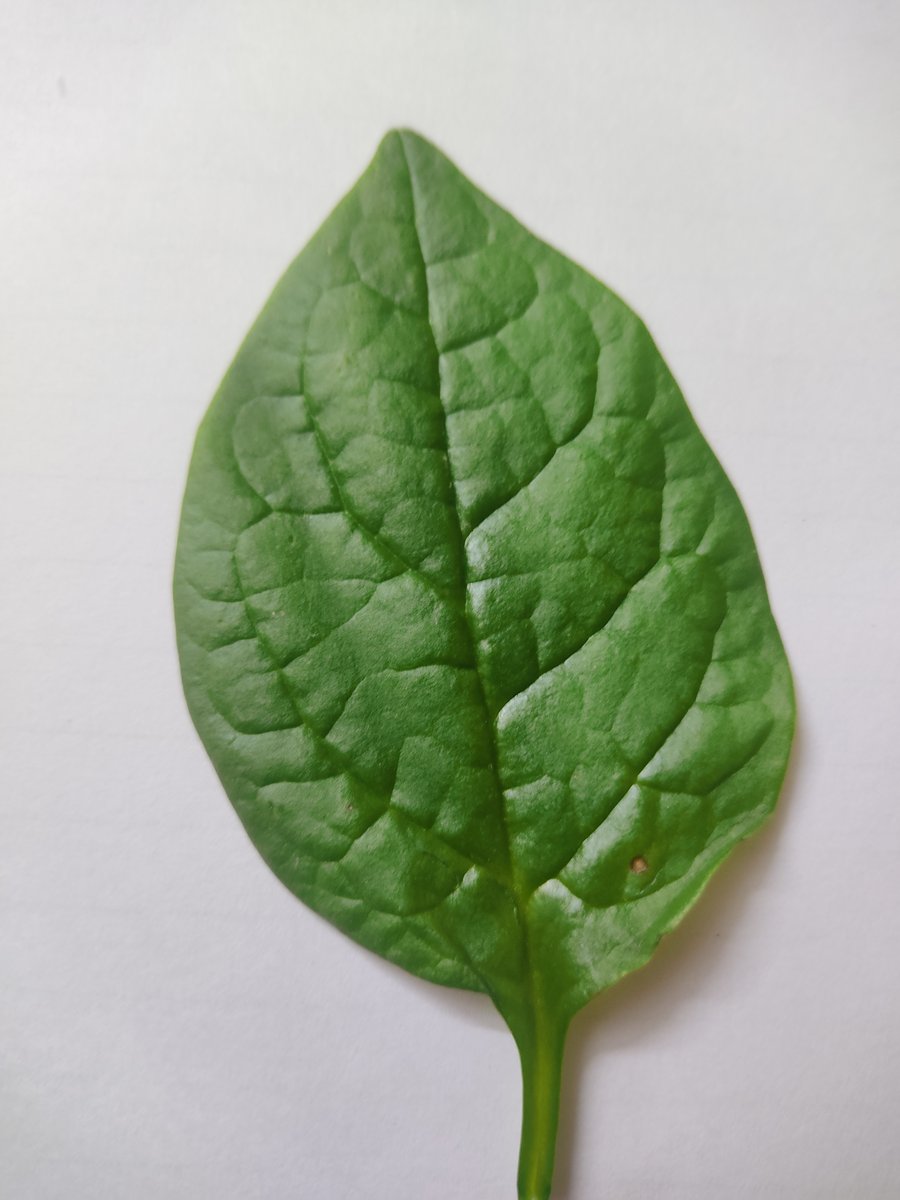
Label: Bacterial-Spot